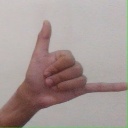
अक्षर: द